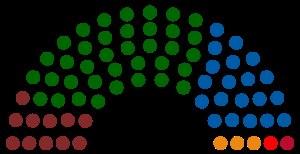
Les élections générales sud-africaines de 2019 ont lieu le 8 mai 2019 afin d'élire les membres de l'Assemblée nationale d'Afrique du Sud, ainsi que ceux des assemblées provinciales des neuf provinces du pays. Il s'agit des sixièmes élections législatives sans restrictions raciales ou ethniques, organisées depuis la fin de l'apartheid.